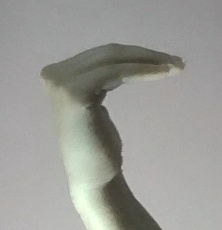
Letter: haa